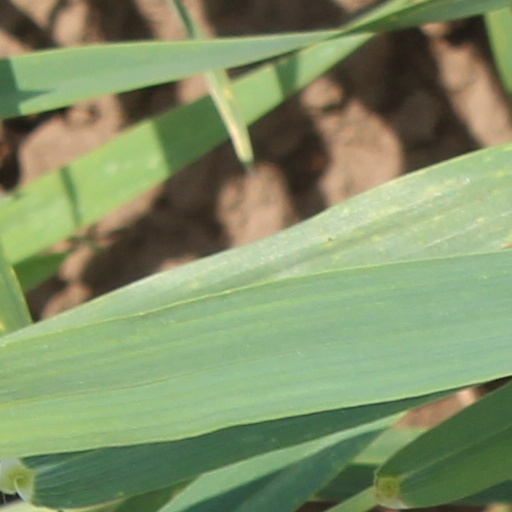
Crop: wheat